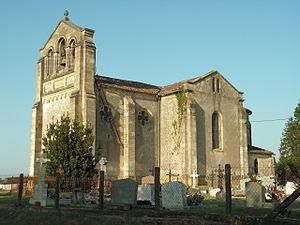
Eglise de Saint Seurin de Prats
Saint-Seurin-de-Prats est une commune française située dans le département de la Dordogne, en région Nouvelle-Aquitaine.